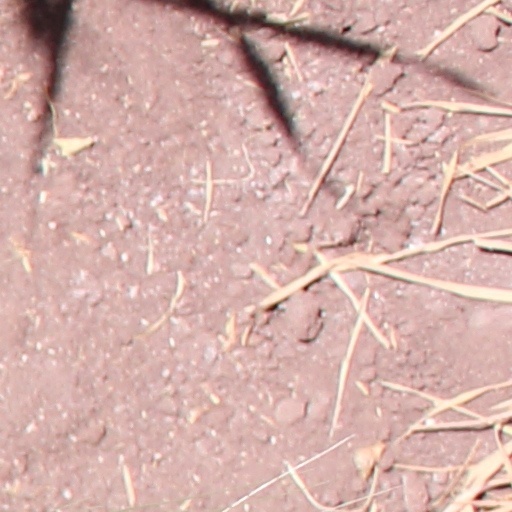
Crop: wheat